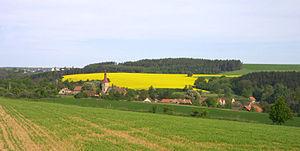
Všehrdy est une commune du district de Plzeň-Nord, dans la région de Plzeň, en République tchèque. Sa population s'élevait à 54 habitants en 2019.